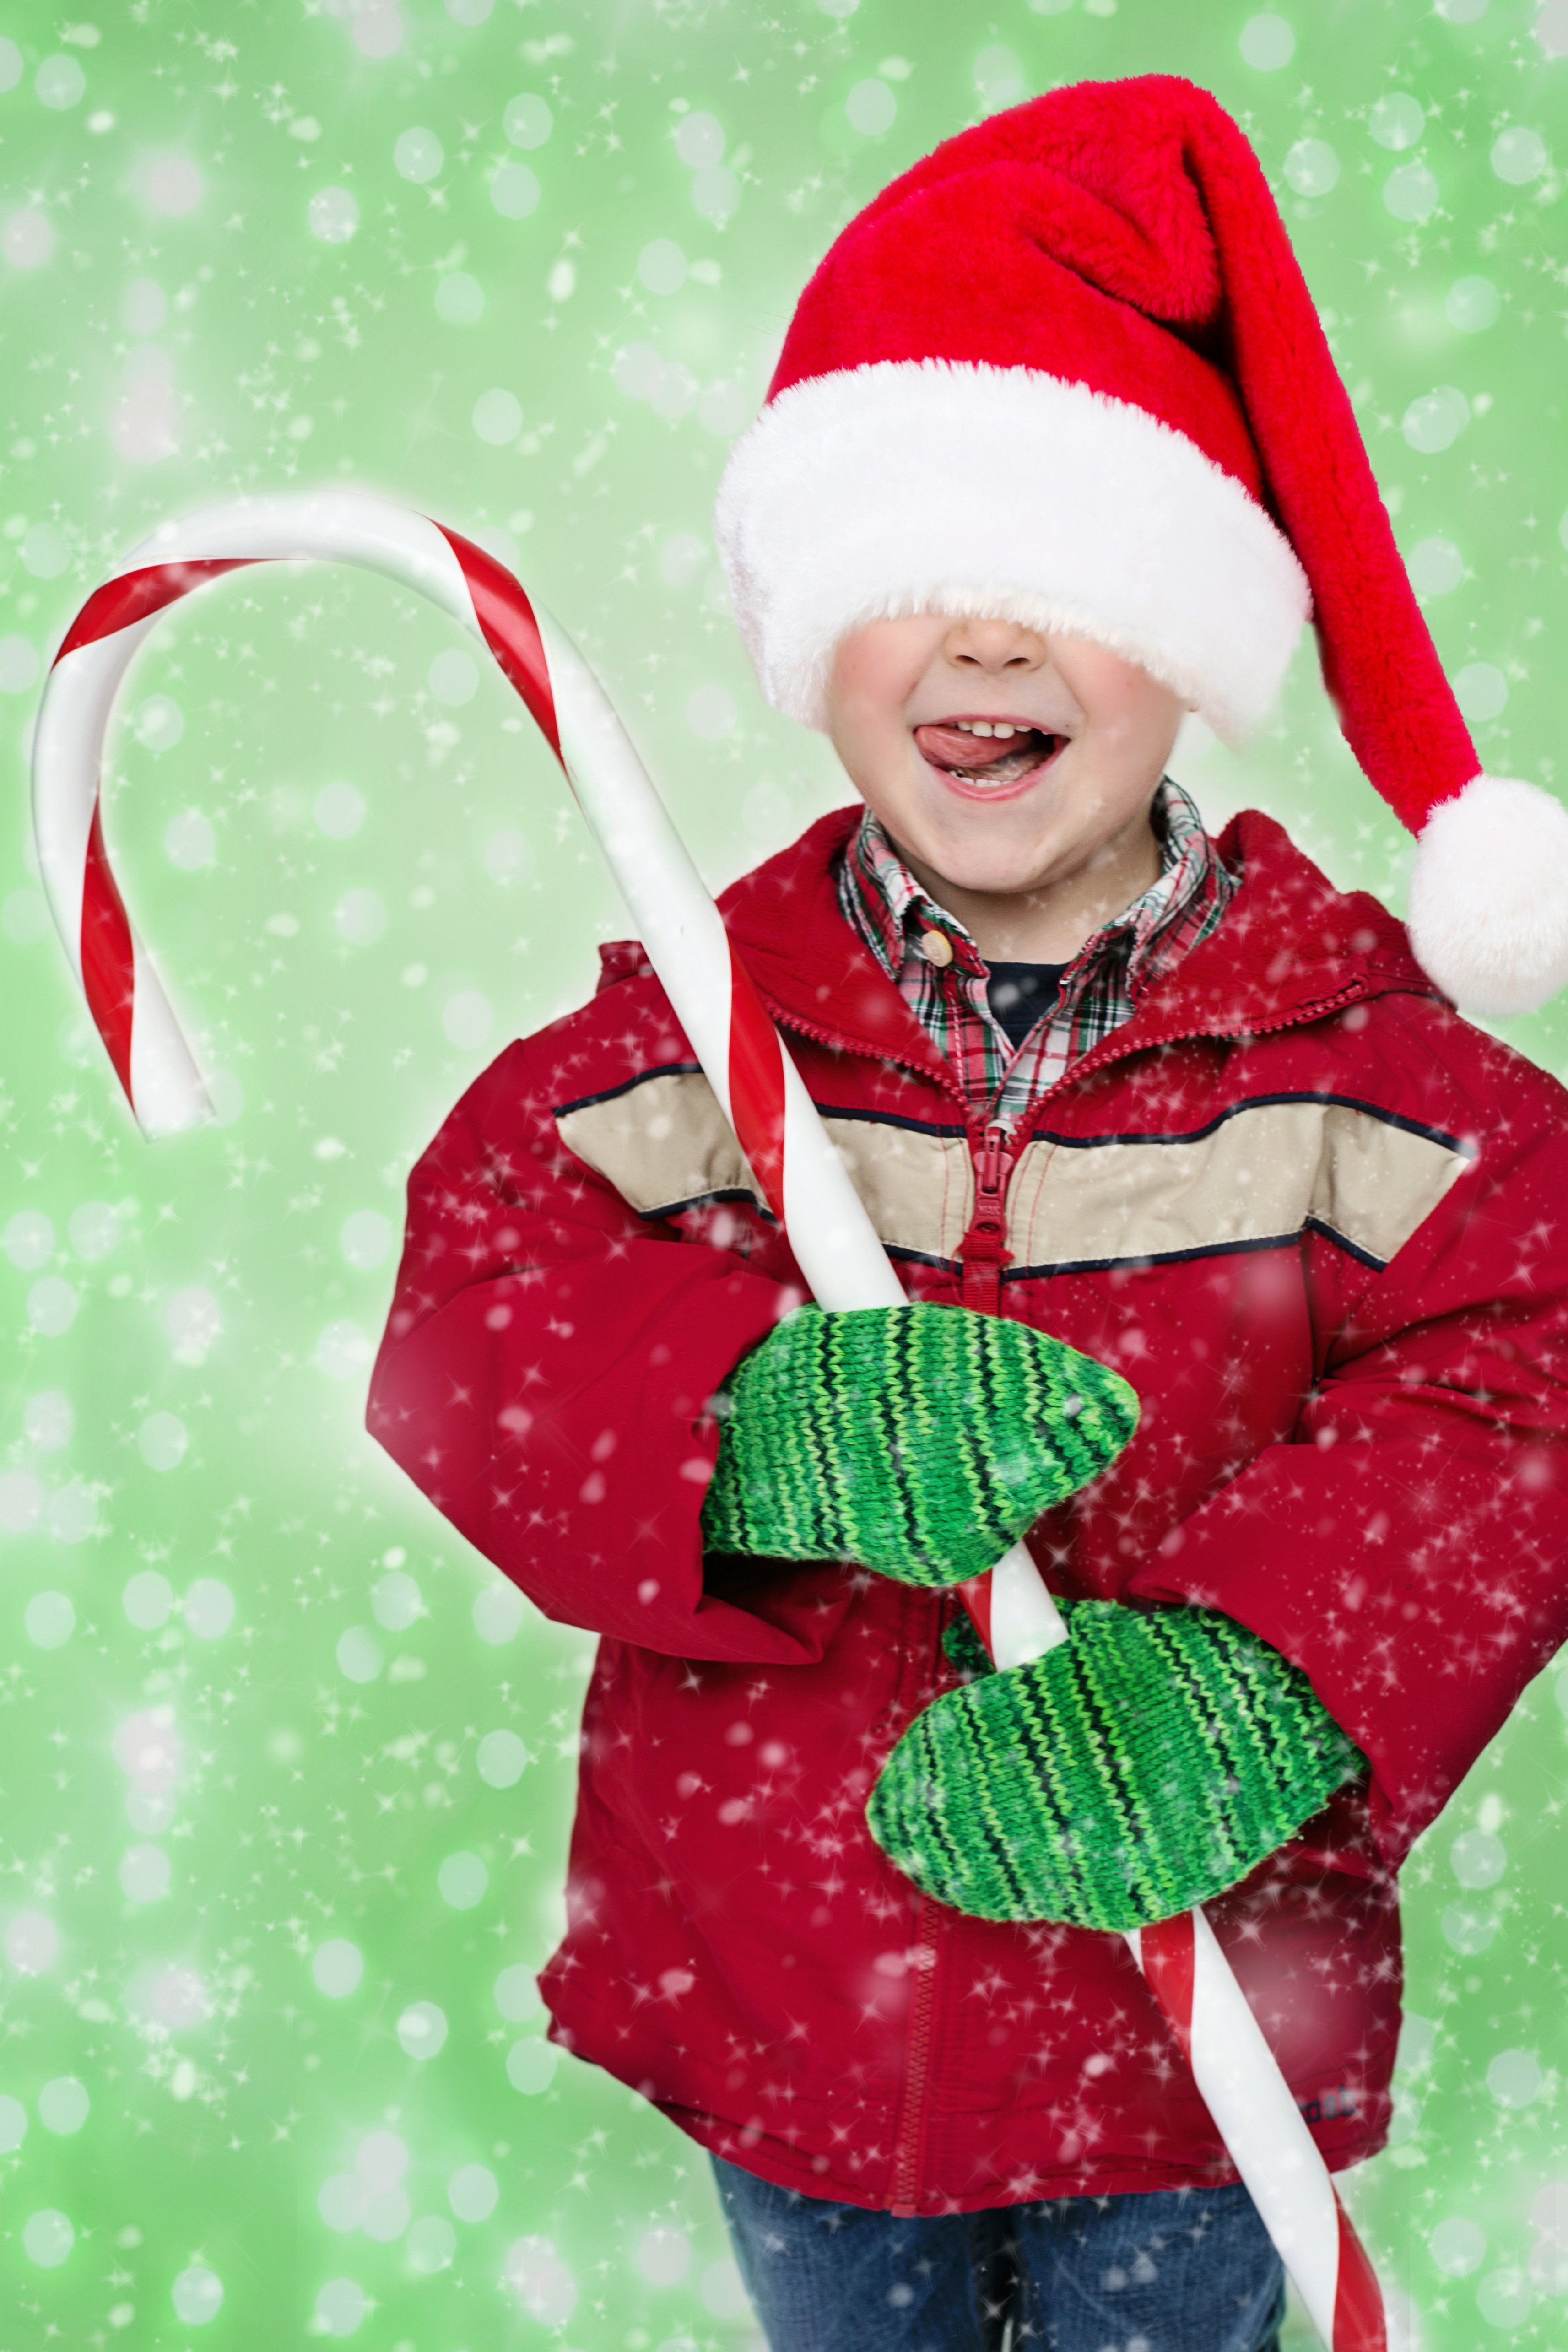
boy, holiday, child, christmas, season, happy, xmas, santa claus, candy cane, little boy, fictional character, christmas elf, christmas boy, santa boy